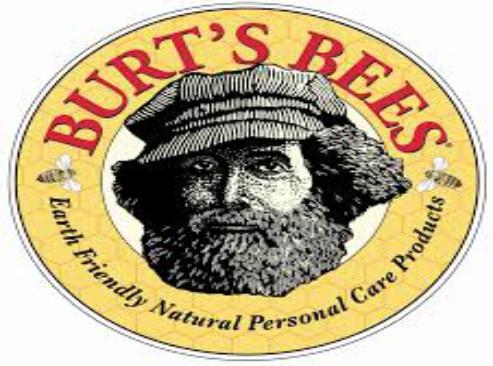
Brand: Burt's Bees
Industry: Necessities